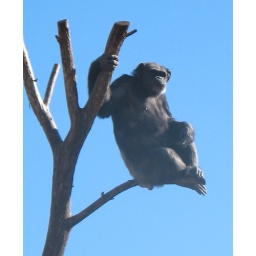
monkey in a tree